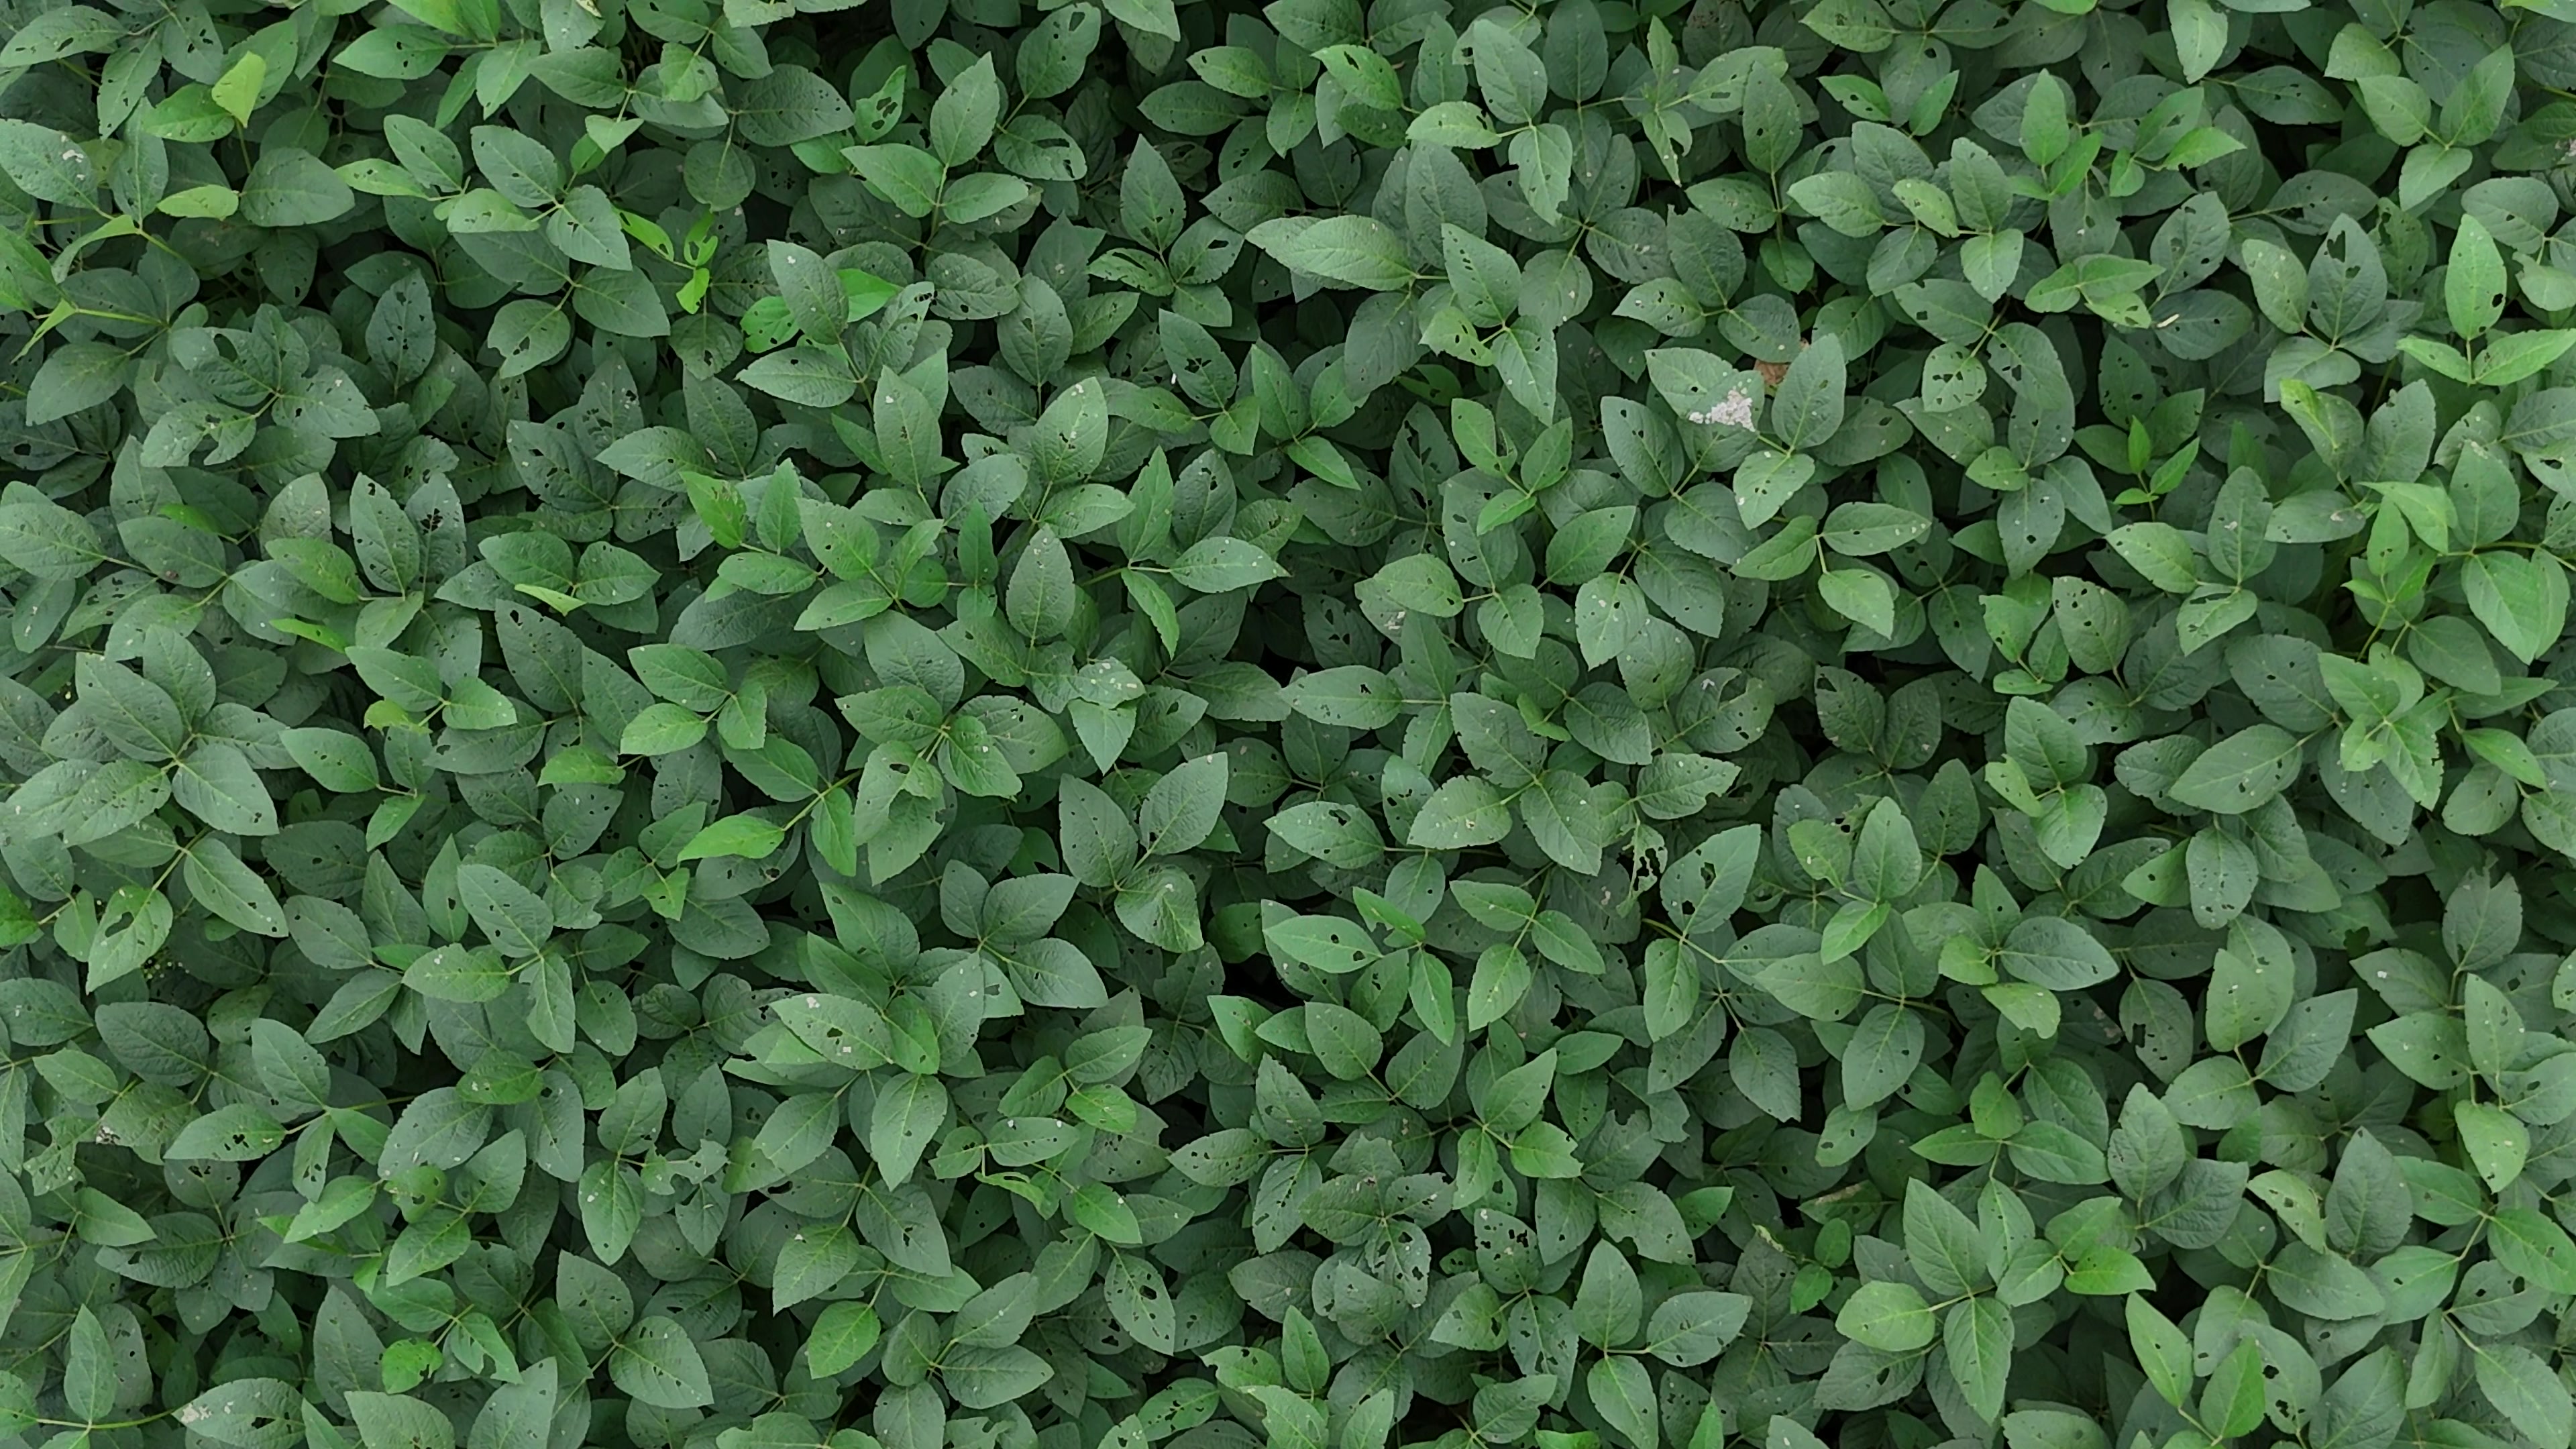
Label: Semilooper_Pest